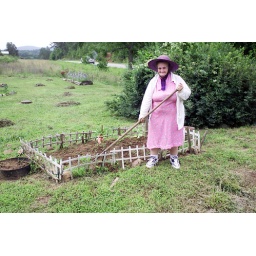
Down the street from my hold house in Jacksonville.